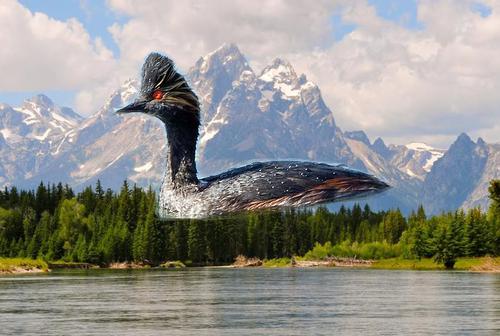
Bird species: Eared_Grebe
Bird type: waterbird
Background: water